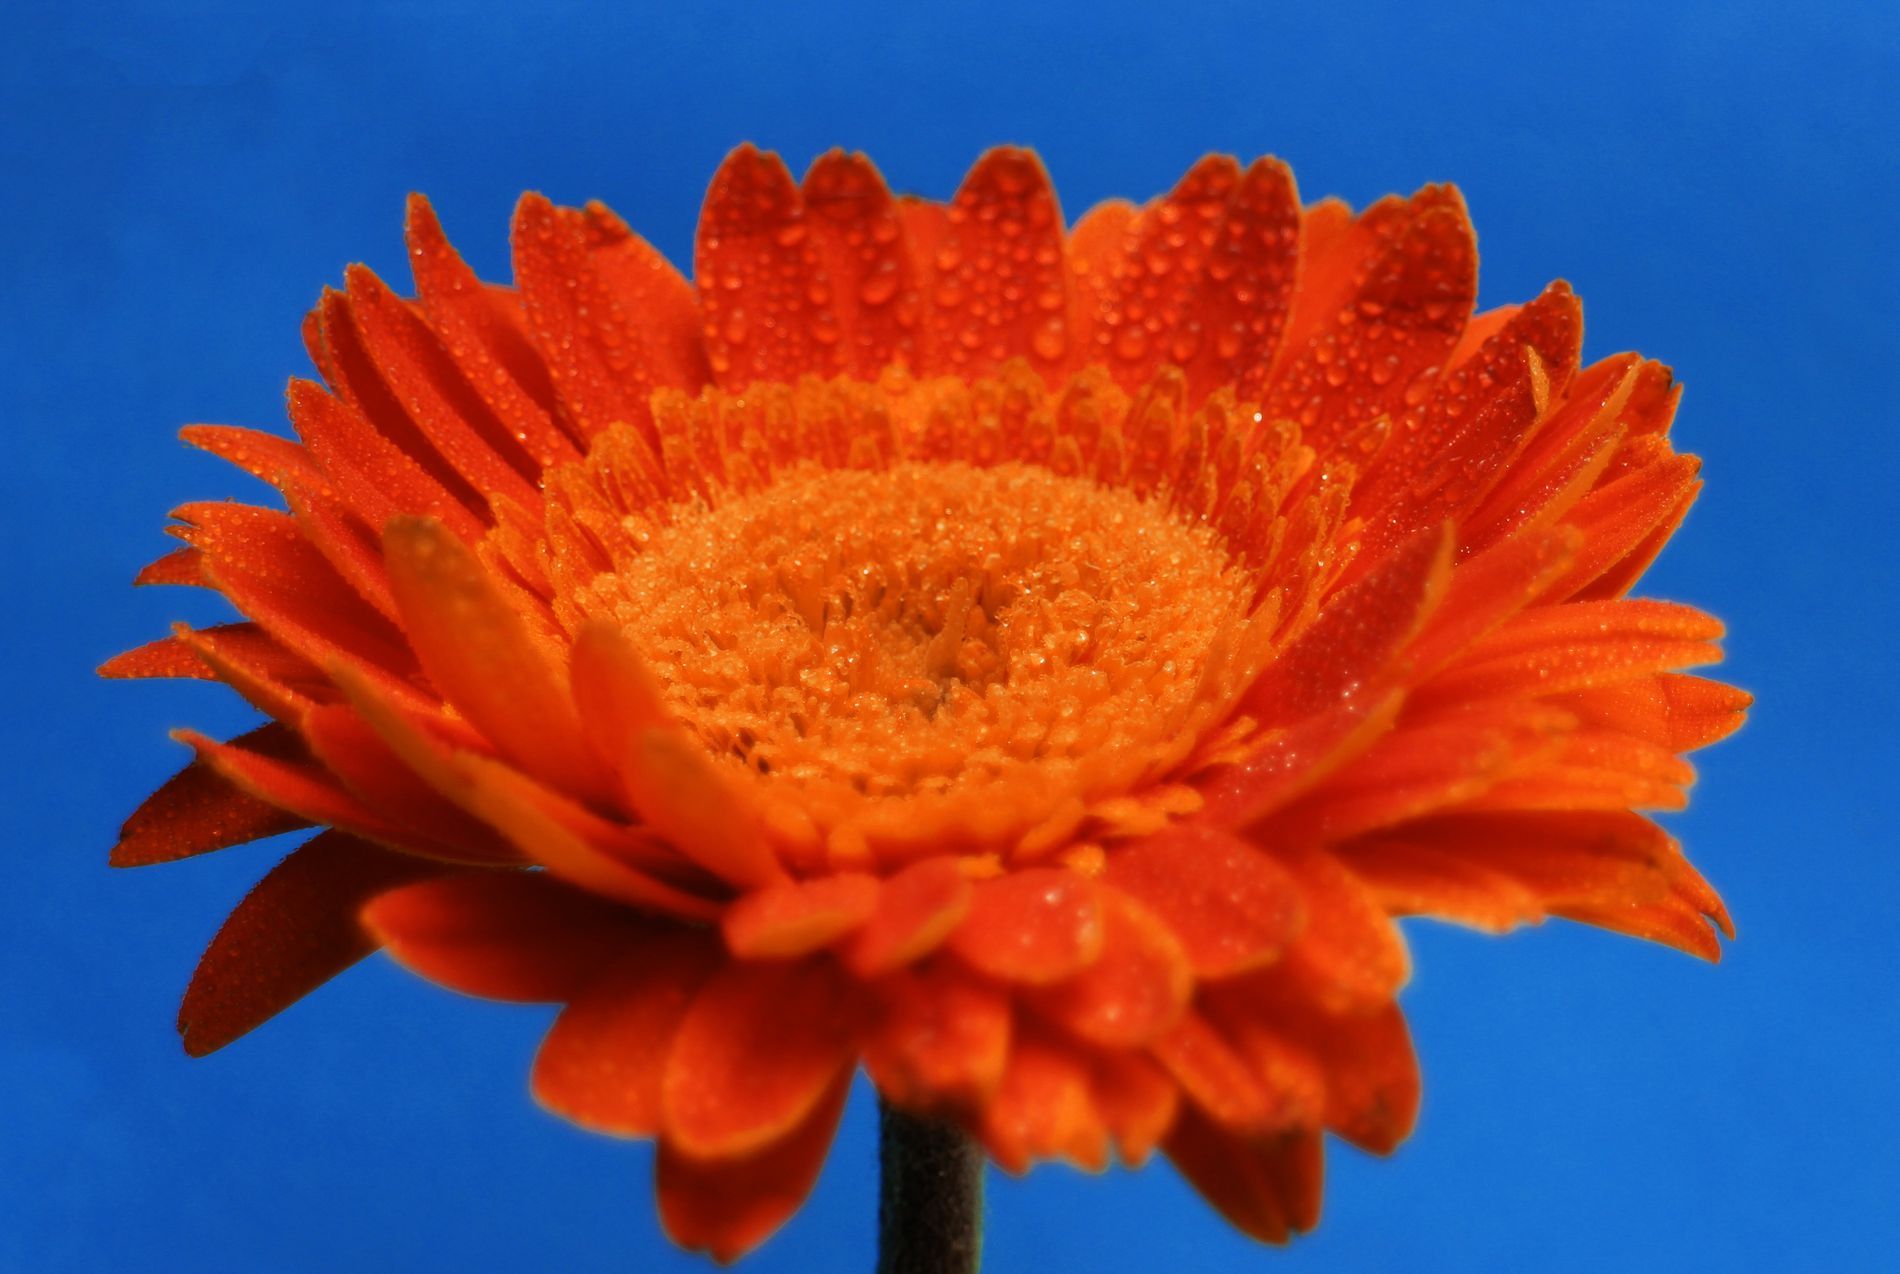
Treasure flower
A vibrant orange daisy stands tall beneath a bold blue sky, glowing with fresh color and texture.
Captured from a close up, low angle, the daisy's layered petals shine brightly against the clear blue sky backdrop. The crisp focus and vivid tones of orange create a cheerful, sunny atmosphere filled with natural beauty.
Labels: Daisy, Flower, Plant, Petal, Dahlia, Pollen, Anther, Treasure Flower, Anemone, Sky
Camera: Canon Canon EOS M2
Lens: EF-M18-55mm f/3.5-5.6 IS STM, Canon EF-M 18-55mm f/3.5-5.6 IS STM
Aperture: F5.6
Exposure: 1/125 sec
ISO: 100
Focal length: 55.0 mm